Danielle Pletka

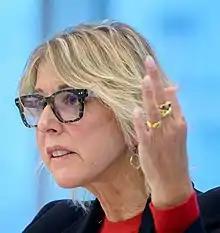
Danielle Pletka in 2020

Danielle "Dany" Pletka (born June 12, 1963) is an American conservative commentator. She is a senior fellow at the American Enterprise Institute (AEI), a conservative think tank, and the former vice president for foreign and defense policy at AEI. She is also an Adjunct Instructor at Georgetown University's Center for Jewish Civilization. From 1992 to 2002, Pletka was a senior professional staff member at the Senate Foreign Relations Committee, working for Republican Jesse Helms.